Mischocyttarus mexicanus

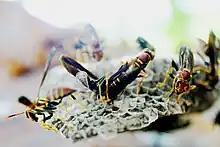
Avispa del papel-Paper wasp (Mischocyttarus mexicanus) (7623451086)

Mischocyttarus mexicanus is a New World species of paper wasp that exhibits facultative eusocial behavior and includes at least two subspecies living in the southern United States and Central America. This social wasp species is a good model for studying the selective advantage of different nesting tactics within a single species. "M. mexicanus" females can form nests both as individuals and as members of a colony, and are even known to switch between these two nesting strategies throughout their life, which is an unusual phenomenon in the field of social biology. Individuals in a colony have particular social roles that are plastic, as opposed to rigid castes, and brood parasitism and usurpation have been observed between unrelated conspecifics. They nest in a variety of types of plants and human constructions, although they have most frequently been observed in palm trees, and they are known to interact with a number of other species as prey, competitors over resources, or foragers.